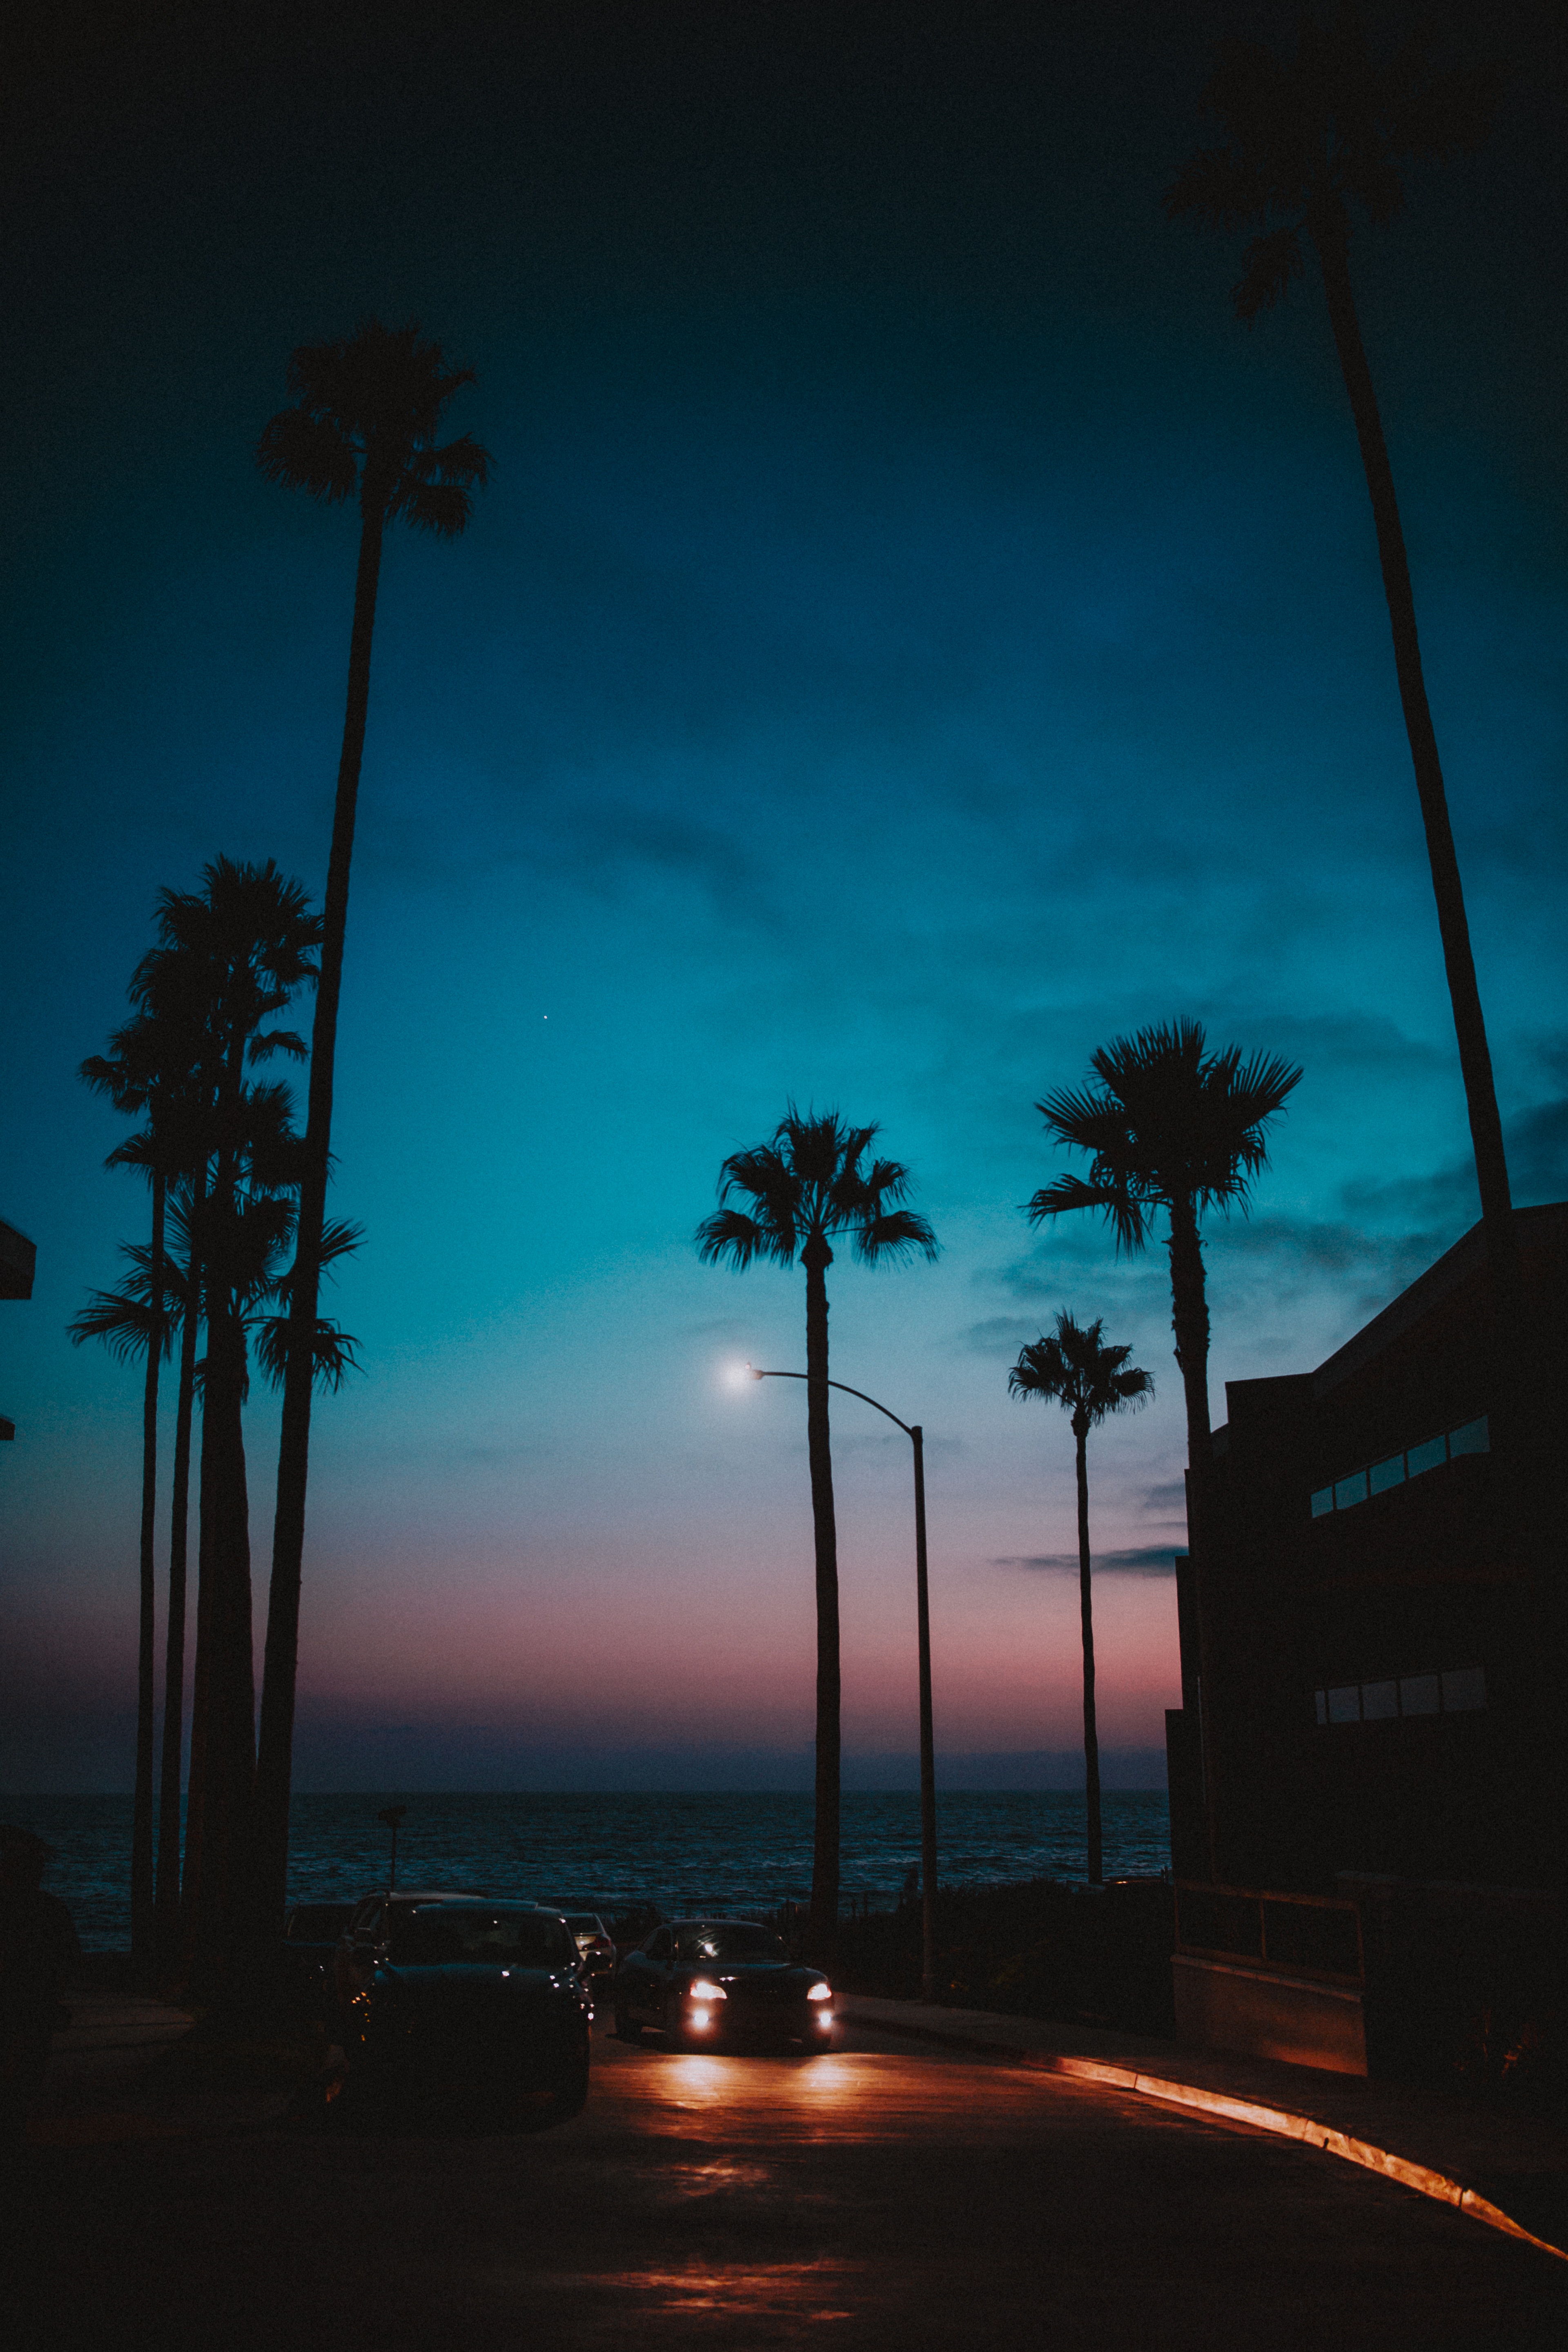
sky, tree, palm tree, blue, night, arecales, lighting, evening, dusk, sea, cloud, woody plant, street light, tropics, horizon, ocean, sunset, plant, atmosphere, darkness, vacation, landscape, beach, light fixture, midnight, dawn, coast, road, sunrise